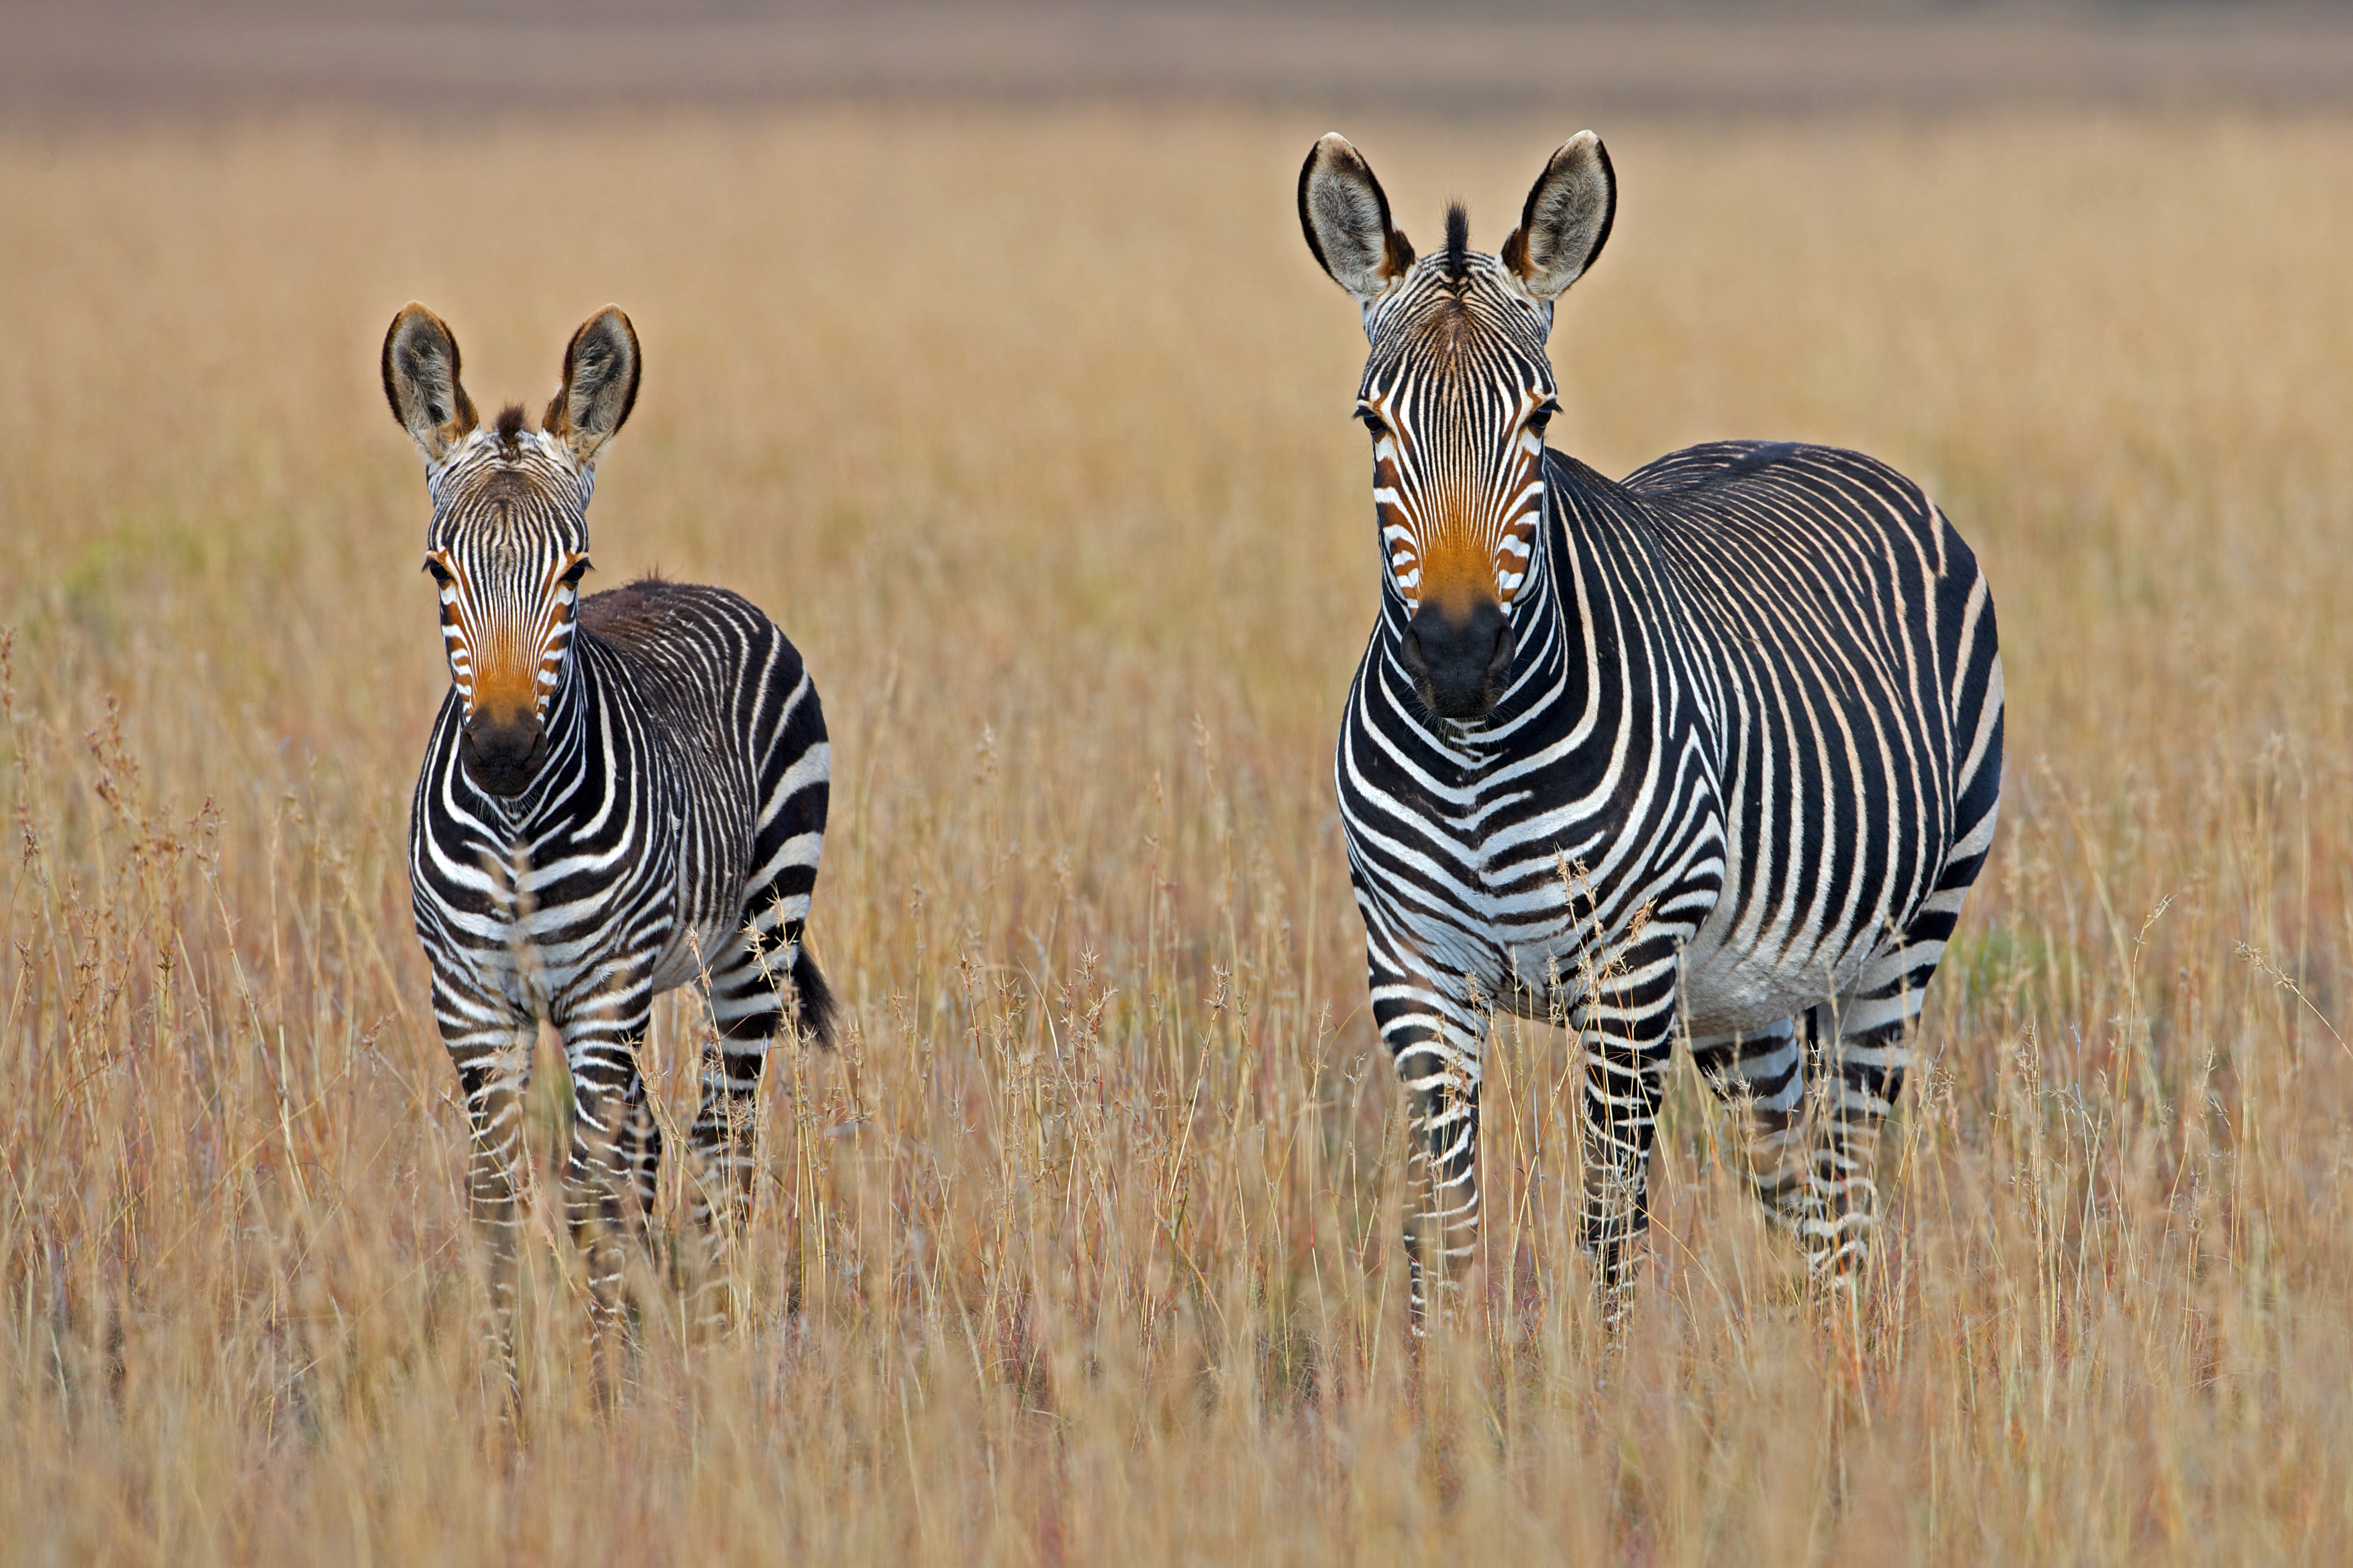
prairie, adventure, wildlife, mammal, fauna, savanna, zebra, grassland, safari, giraffidae